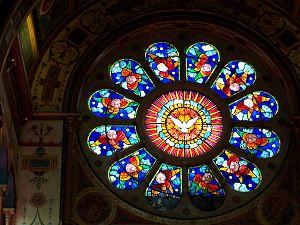
Beaumont College était une institution privée catholique d’enseignement secondaire sise à Old Windsor, dans le Berkshire en Angleterre. Fondé par les Jésuites comme internat pour garçons en 1861 le collège fut fermé en 1967. L'école préparatoire pour garçons âgés de 3 à 13 ans, 'St John's Beaumont School', est toujours en activité. Après 1967 la propriété fut utilisée comme centre de formation, centre de conférence et hôtel.